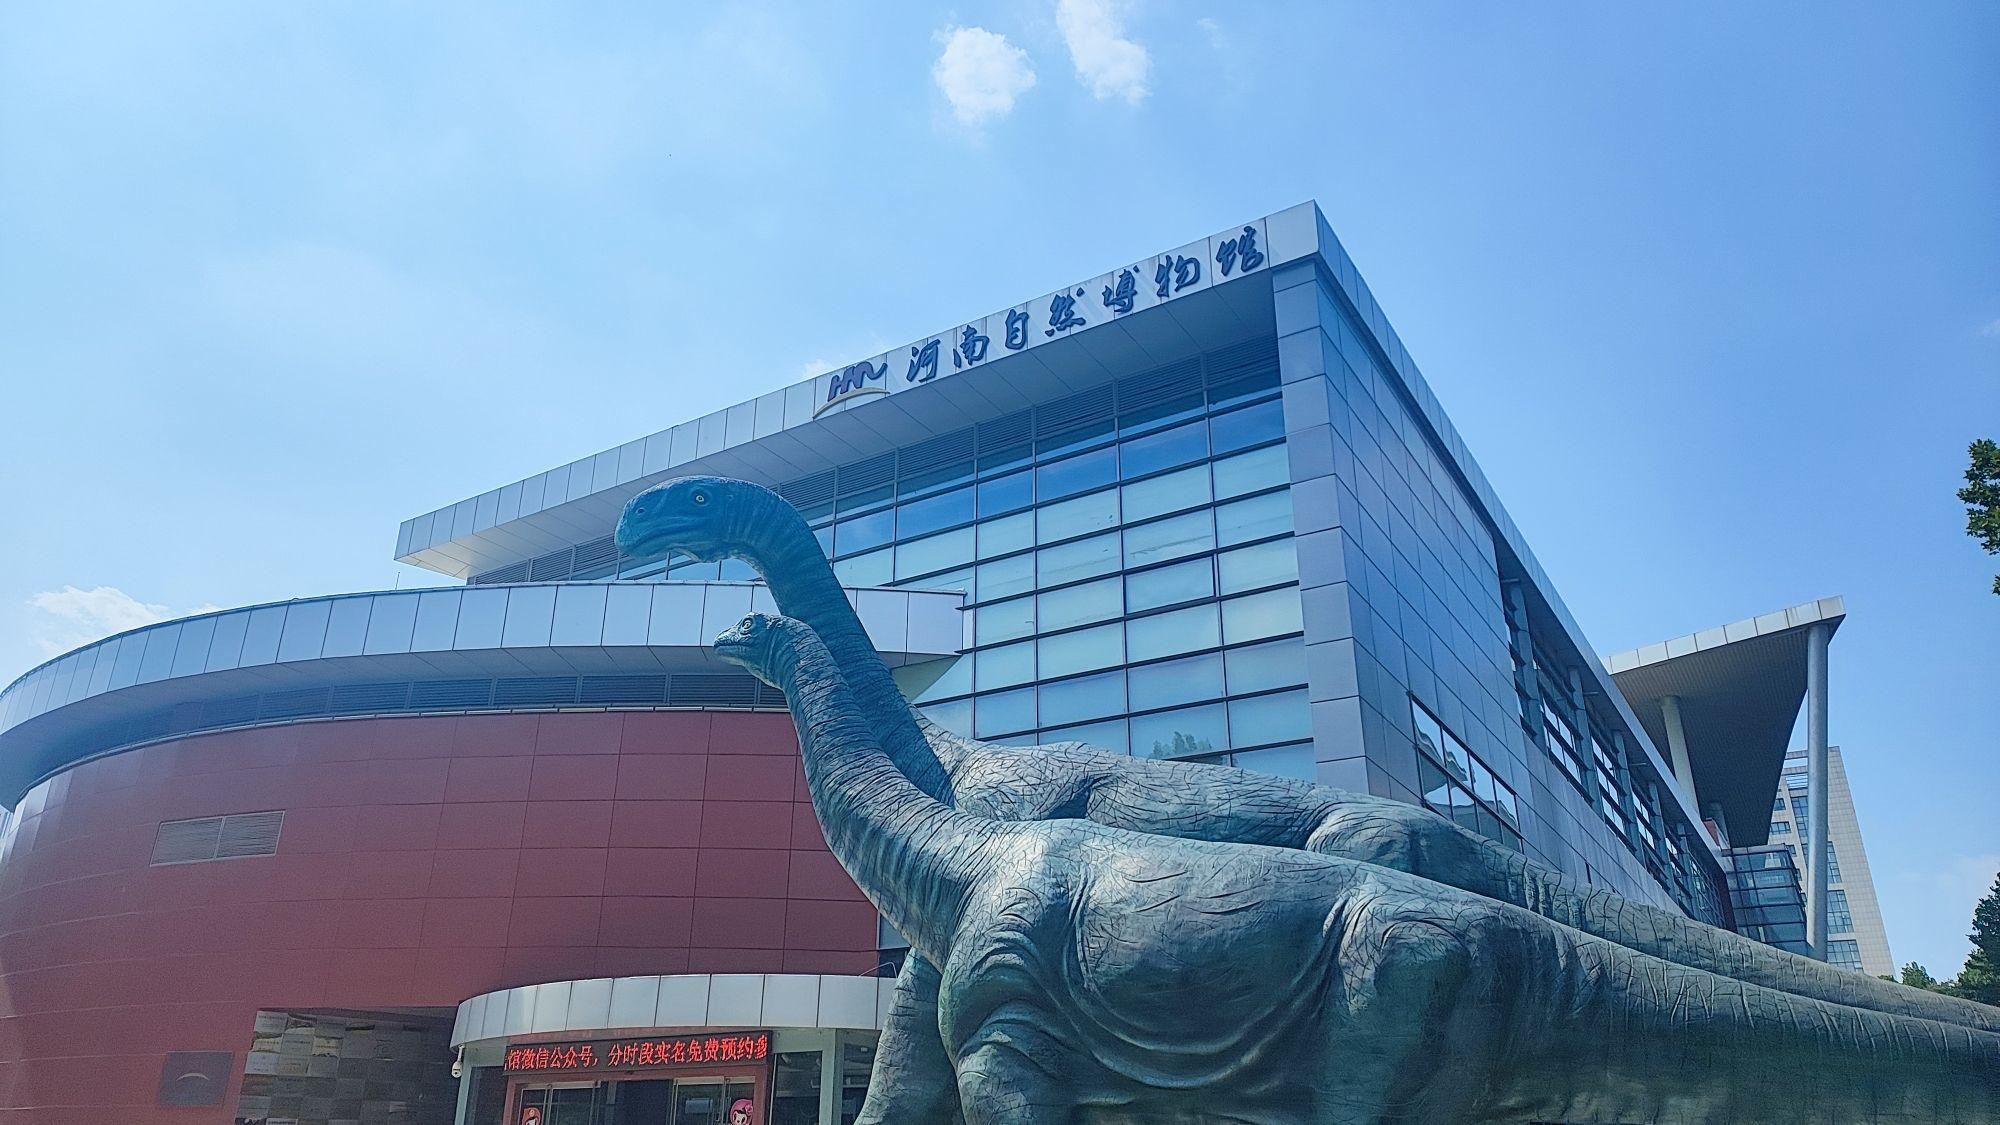
地标名称：河南自然博物馆
所在城市：郑州市·金水区